Northwich

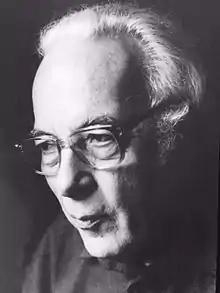
Peter Gammond, 2015

The key historical mode of transport was by water. By 1732, the River Weaver was improved from Frodsham Bridge to Winsford Bridge and eventually allowed vessels up to to travel up to Northwich Bridge. The Trent and Mersey Canal, opened in 1775, passed to the north of Northwich because of objections from the trustees of the Weaver Navigation. However, the canal passed salt deposits near to the village of Marston and many of the later salt mines were based along its banks including the Lion Salt Works. The Anderton Boat Lift was opened in 1875 to connect the canal and river systems. It was fully restored in 2002 and now houses a visitor centre.